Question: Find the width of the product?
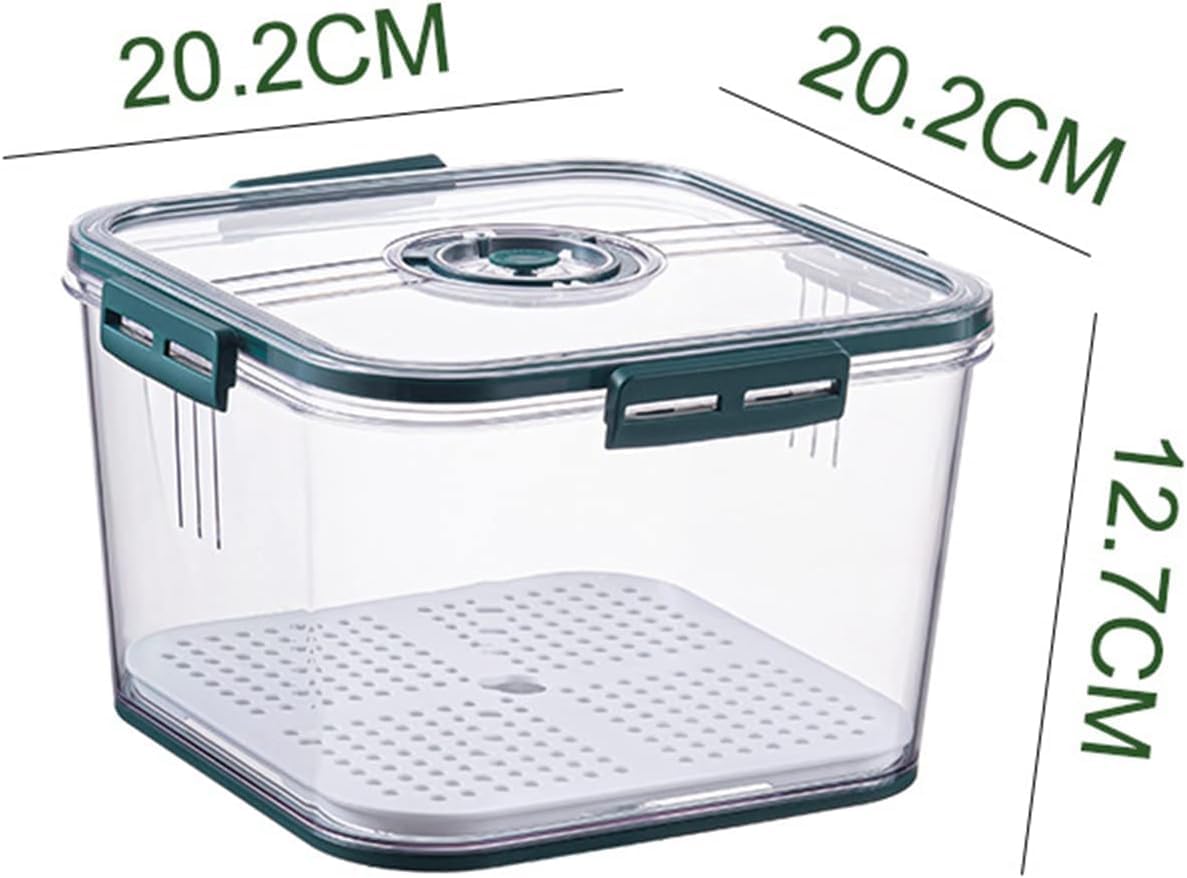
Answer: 20.2 centimetre